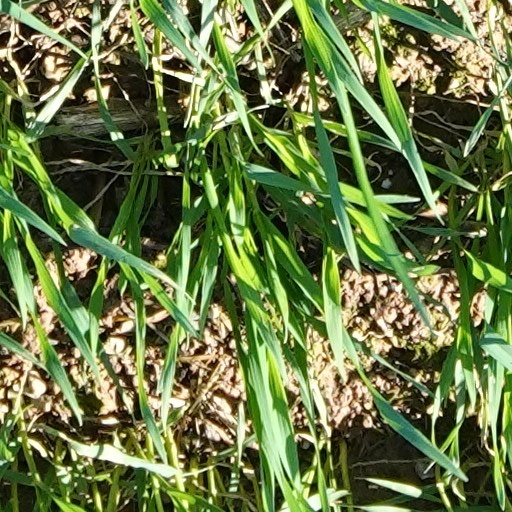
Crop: wheat